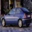
Label: automobile